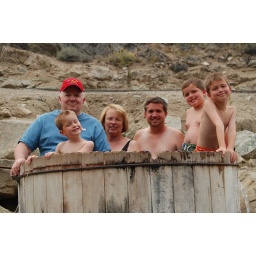
Hot tubbing in water right out of the mountain